Beneteau 331

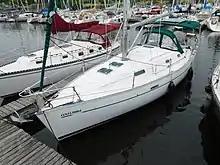
Beneteau 331

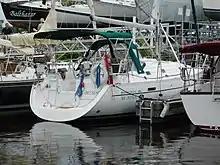
Beneteau 331 transom

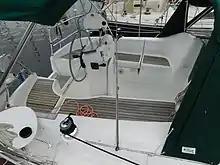
Beneteau 331 cockpit

A review described the design, "the Beneteau 331 offers a sophisticated hull with traditional lines. A spacious cockpit, top-of-the-line deck hardware and a roller furling main accent her ease of handling. The 331 features lots of extras such as an optional retractable keel, standard refrigeration, improved ventilation and additional electronics."